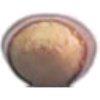
Label: hazelnut